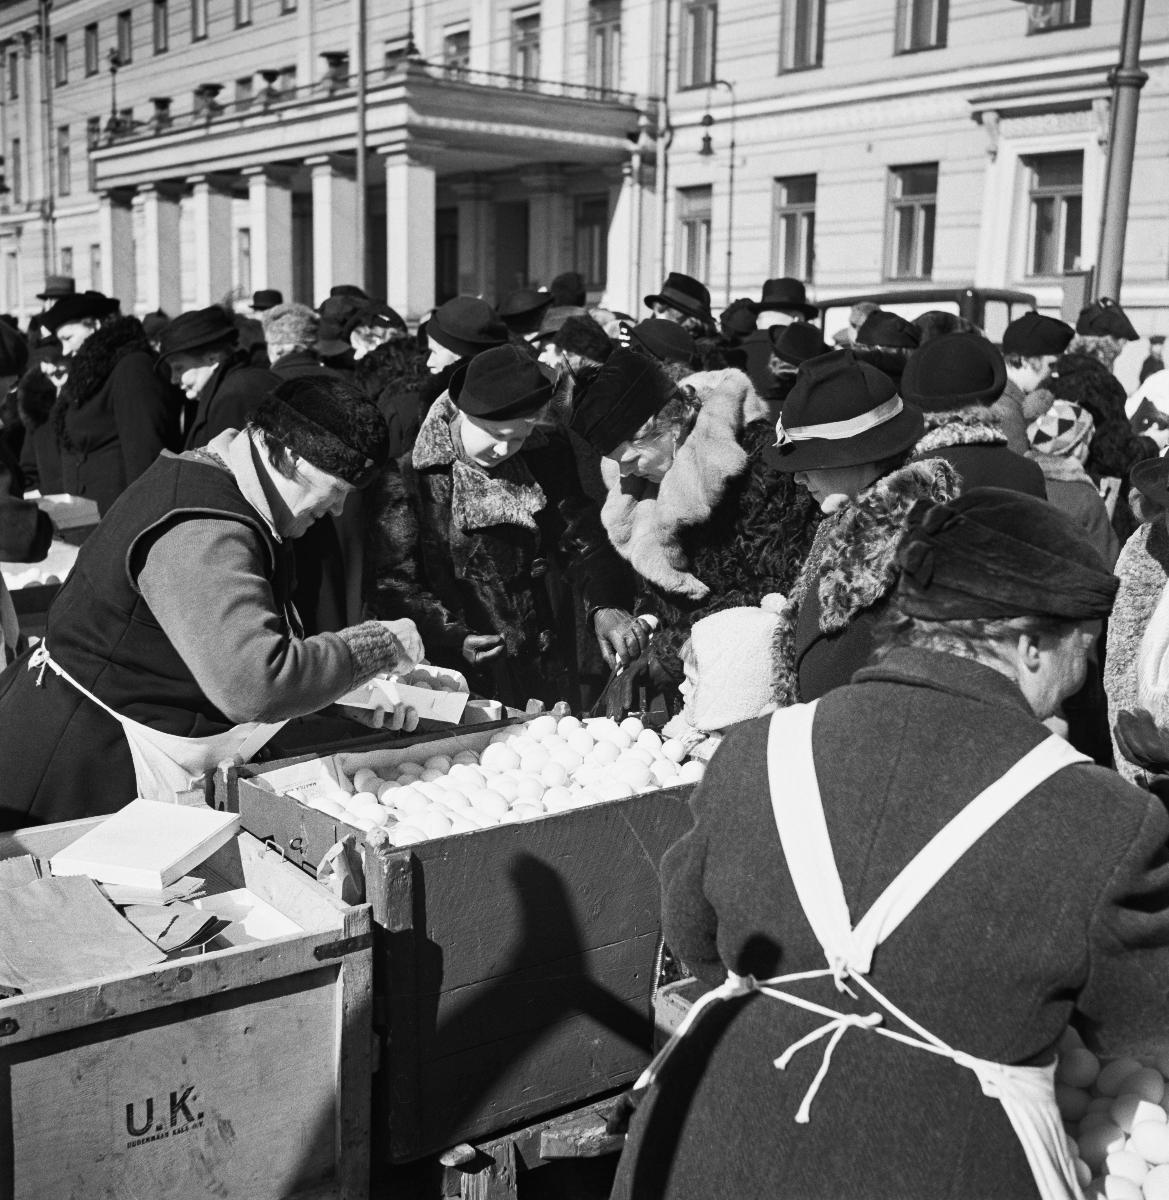
Pääsiäinen Helsingin Kauppatorilla vuonna 1939
Easter at Market Square in Helsinki 1939
sisällön kuvaus: Ihmiset valikoivat kananmunia Helsingin Kauppatorilla pääsiäisenä vuonna 1939. content description: People are picking eggs at Market Square in Helsinki during Easter 1939.
Kuvaaja: Uomala, Vilho, kuvaaja
Vuosi: 1939
Paikka: Suomi, Uusimaa, Helsinki
Aiheet: pääsiäinen; juhlapäivät; elintarvikkeet; kananmunat; Easter; holidays (celebrations); foodstuffs; chicken eggs; påsk; högtider; livsmedel; hönsägg